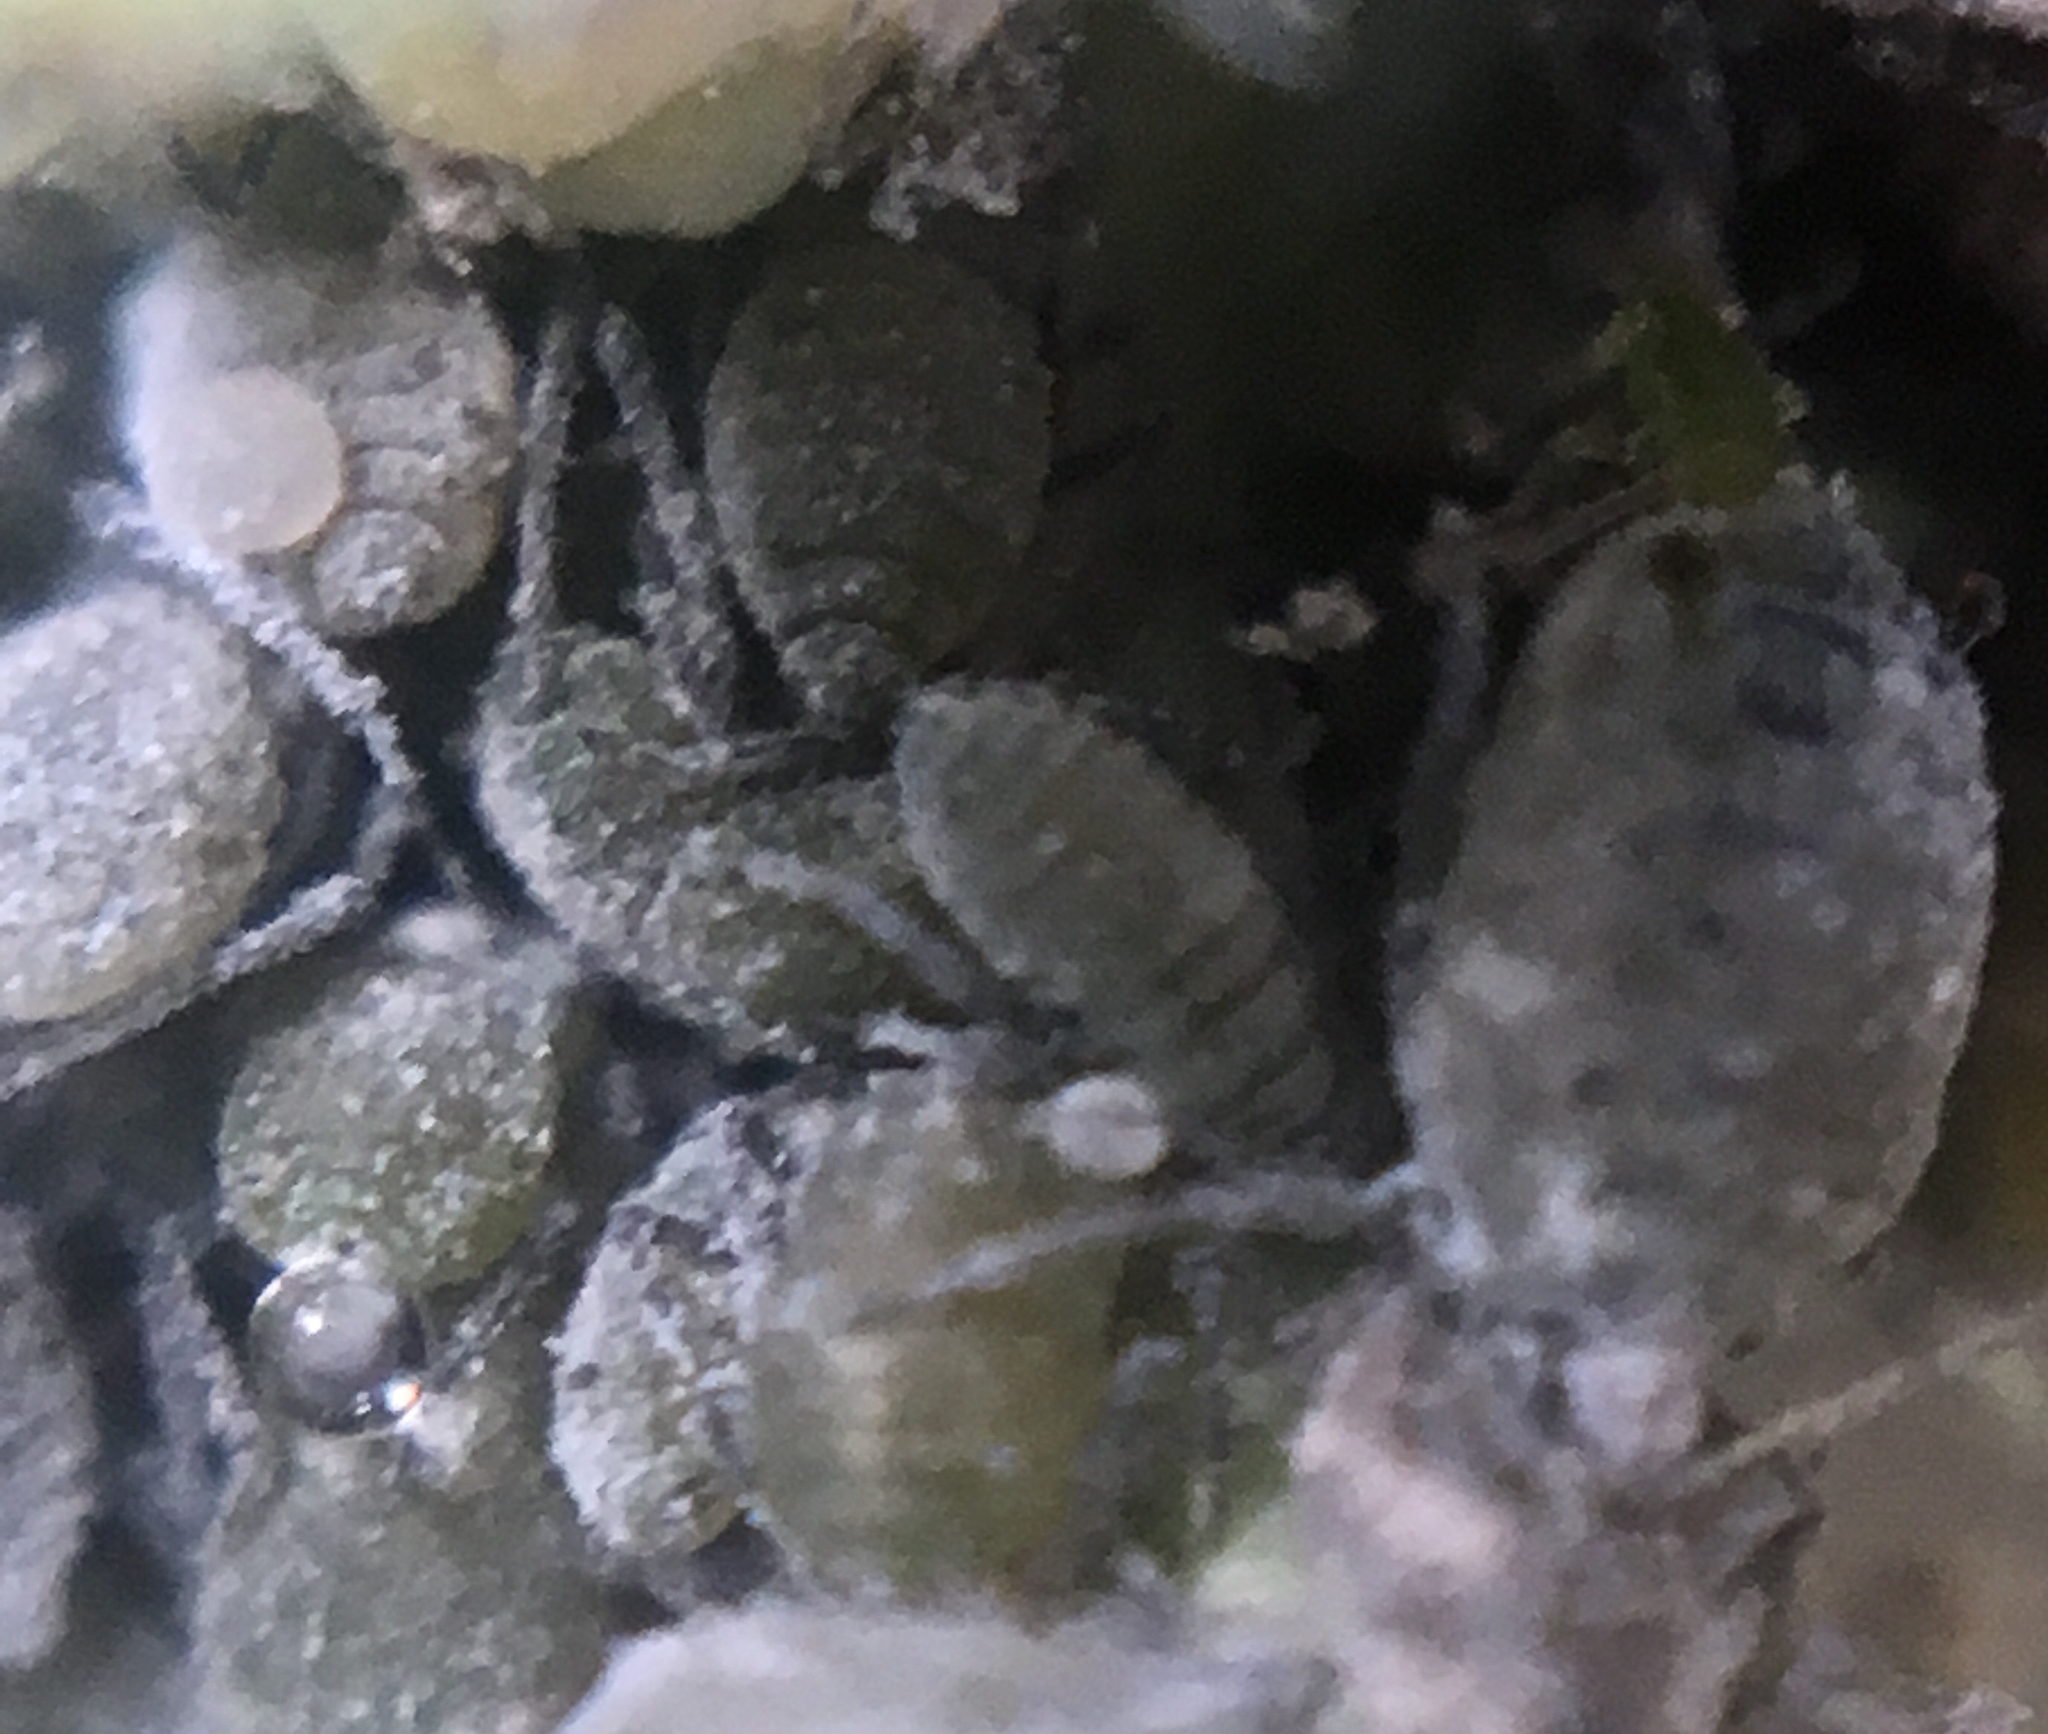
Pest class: cabbage_aphid